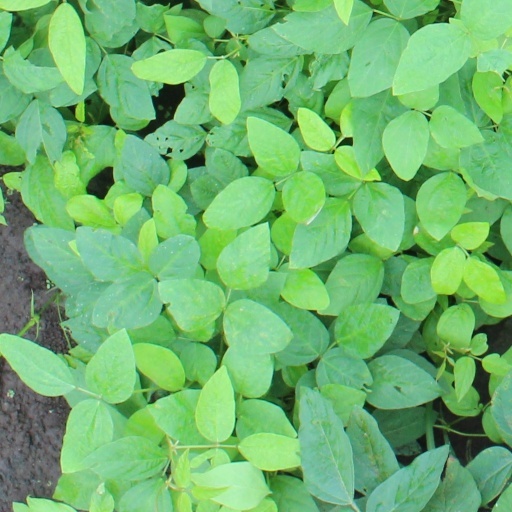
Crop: soybean